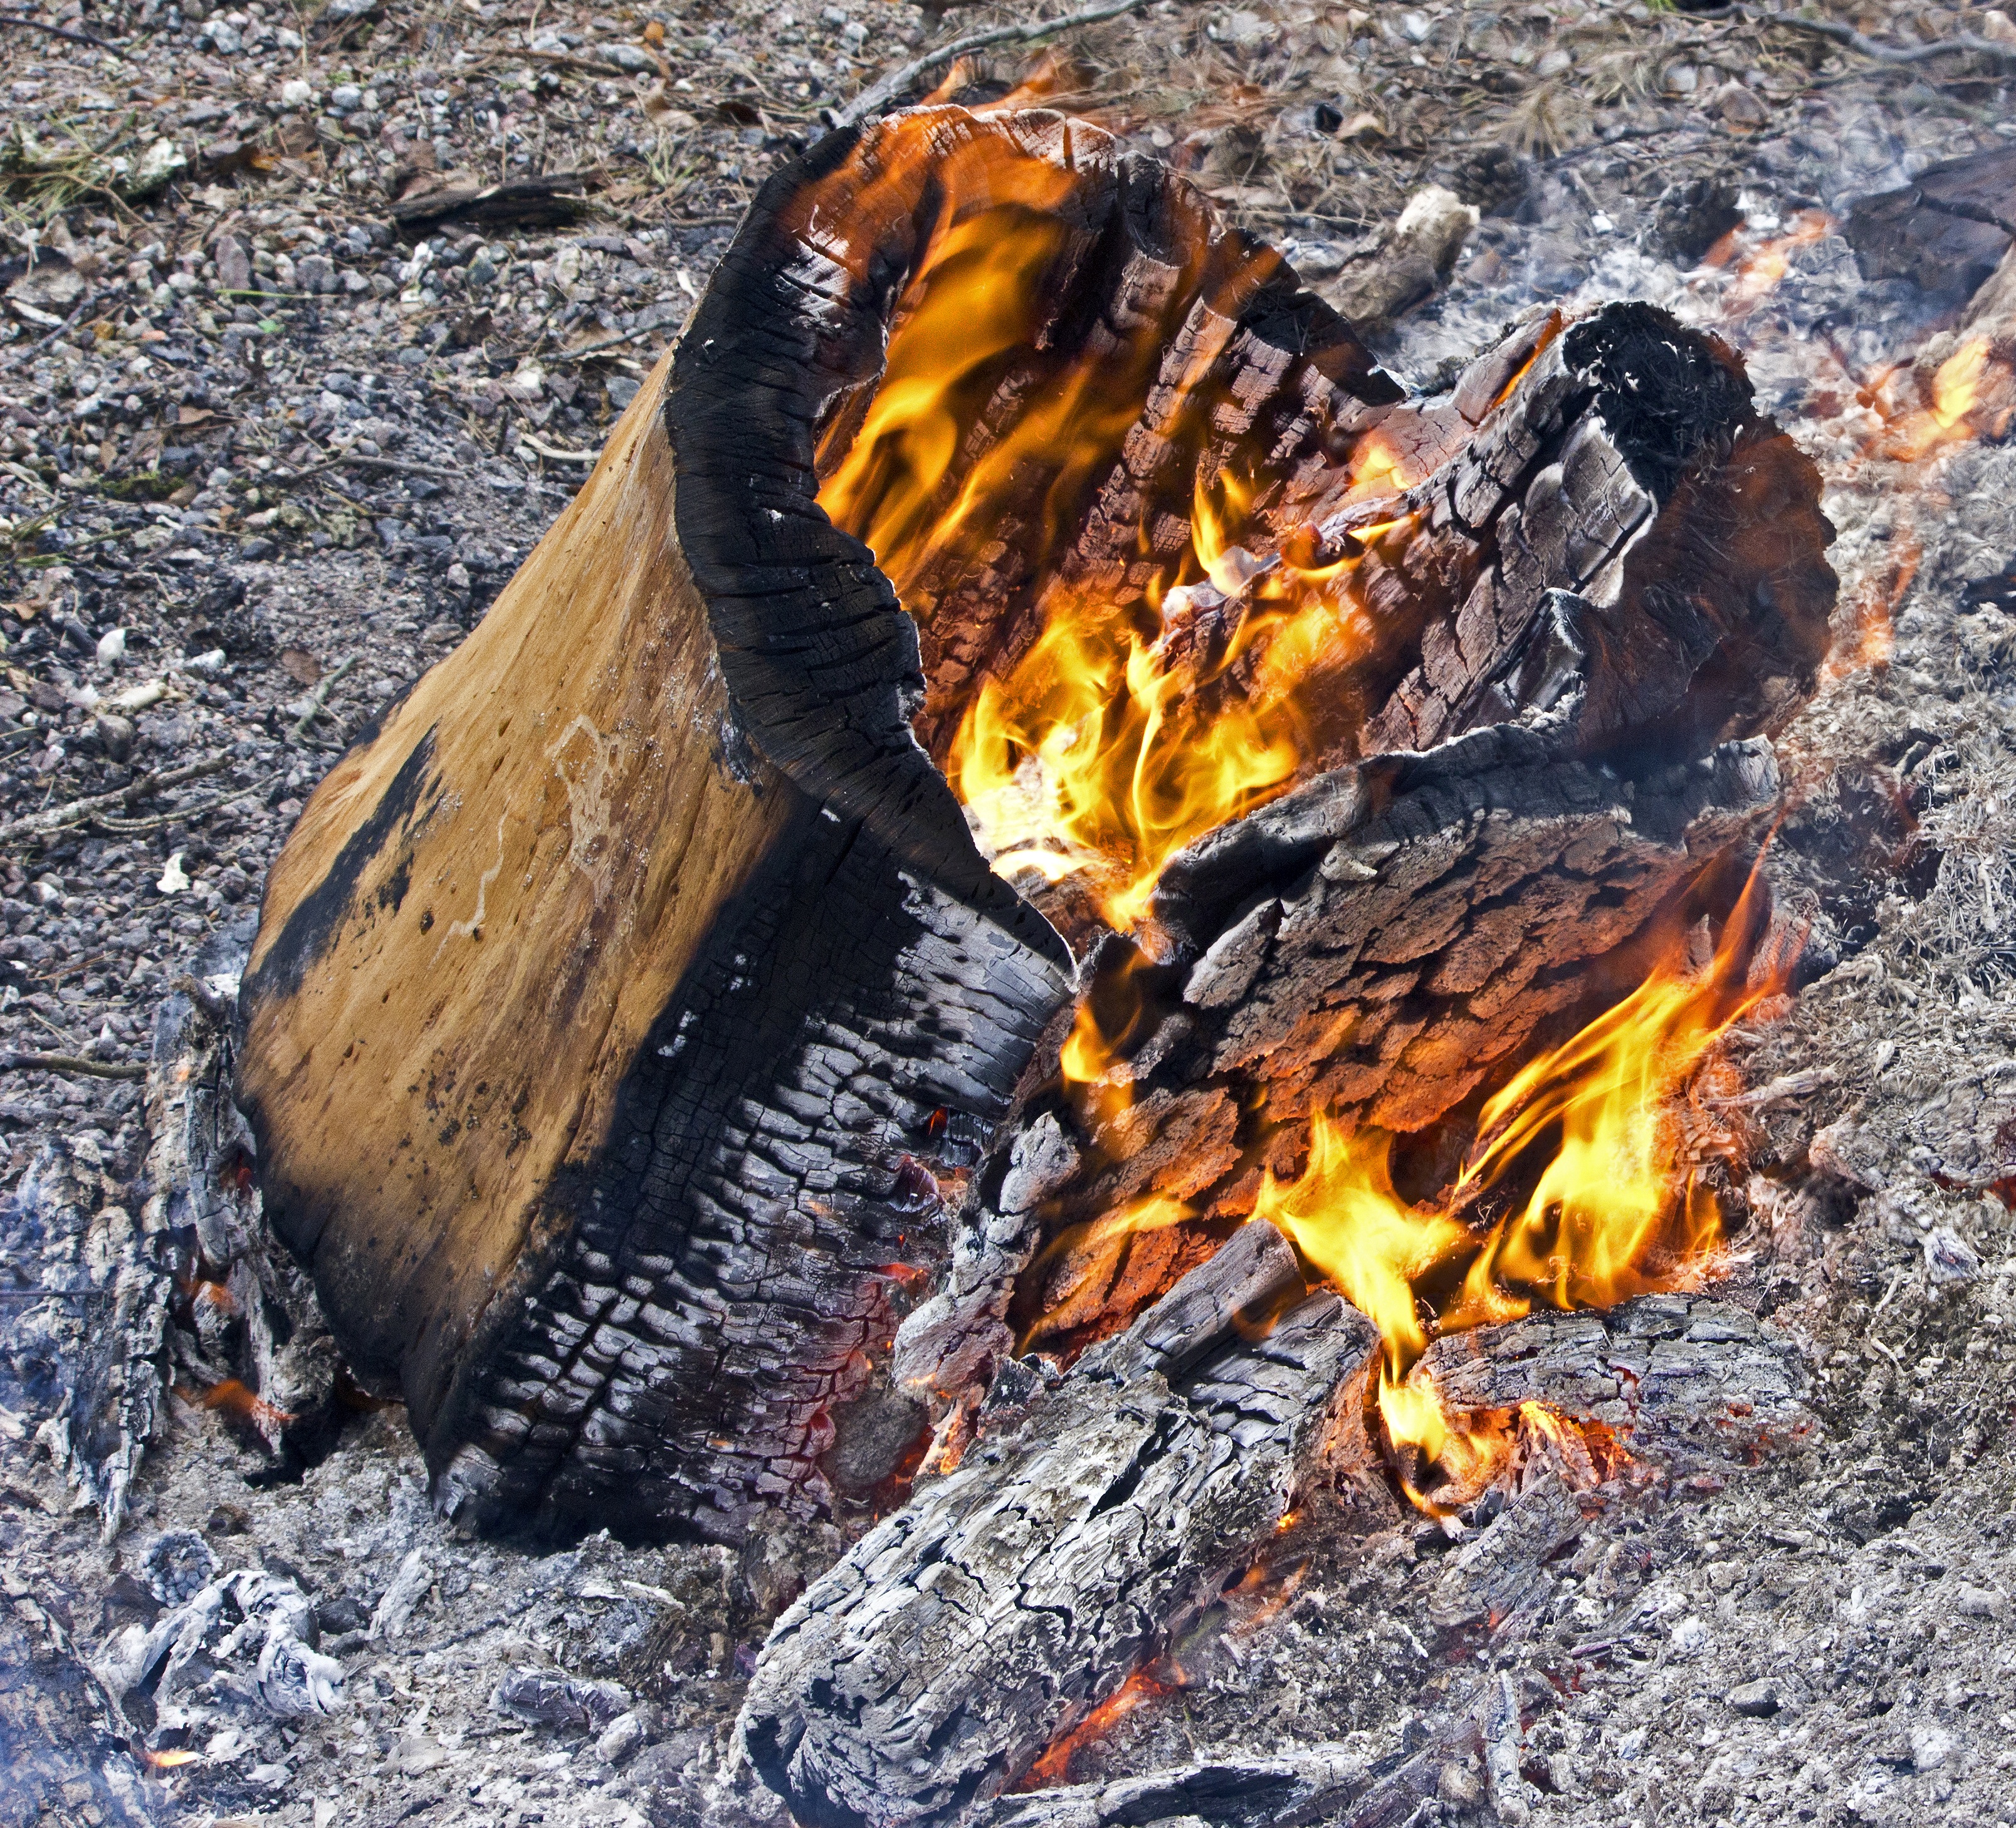
nature, rock, wood, warm, log, flame, fire, soil, cozy, fireplace, firewood, campfire, heat, burn, flaming, camp, burning, heating, warmth, log fire, geological phenomenon